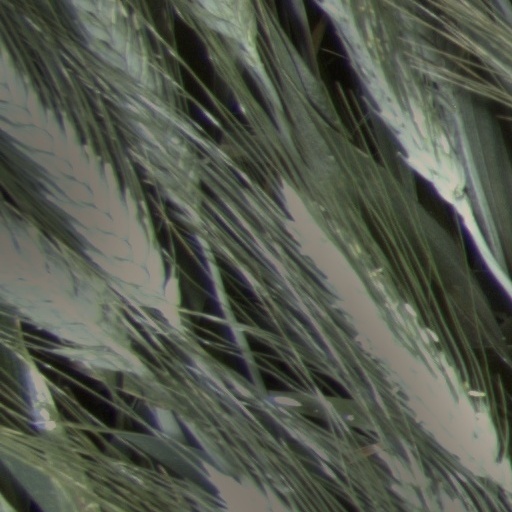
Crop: wheat